Danny Muno

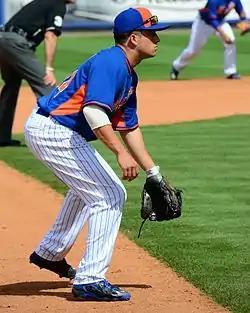
Muno during his tenure with the New York Mets in 2015 Spring Training

Muno made his major-league debut on April 17, 2015 as a pinch-hitter, recording a single off Marlins' reliever Sam Dyson for his first major league hit. He then stole second base. In 2015 Muno tied a Mets record with three errors in one game. He was outrighted off the Mets roster on August 31, 2015. He began 2016 with the Las Vegas 51s before being released on June 28.